Ruckus Networks

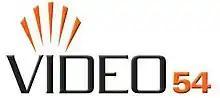
Logo of Video54 Technologies before changing its name to Ruckus Wireless Inc.,

Ruckus Unveiled their Switching portfolio on June 21, 2010, named as ZoneSwitch Series of Switches. ZoneSwitch Series had two models 4124 and 4224, 24 Port Ethernet RJ-45 PoE Switches and Fiber uplinks with 180Watts and 375Watts power budget respectively. On the same day Ruckus introduced a new Wall Switch access points ZoneFlex 7025 which fits compact into wall jack junction box and provides additional switch ports. Ruckus aims to provide multi-service using this access points in-room hospitality requirements and claimed it is Industry's first Wall jack/Wall switch/Wall jack access point.